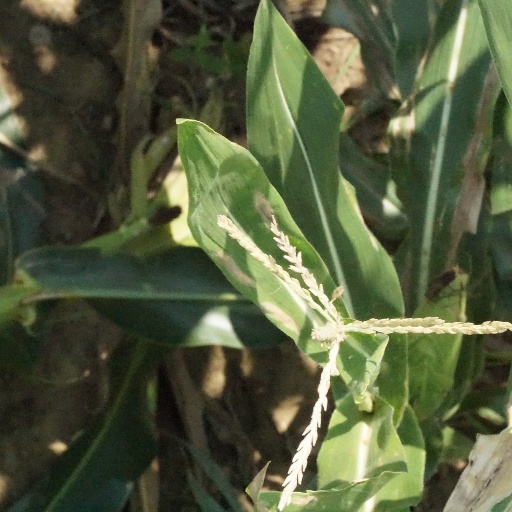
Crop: maize; corn